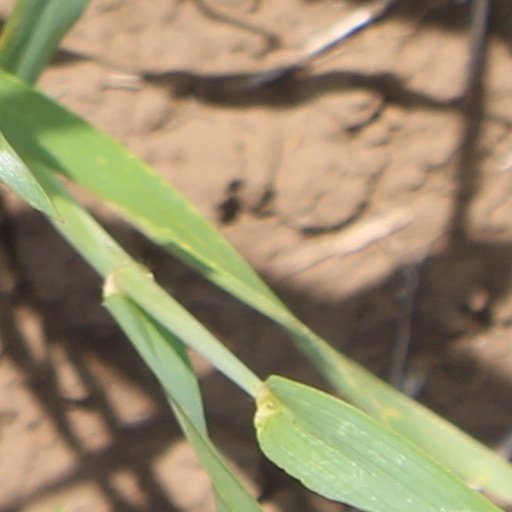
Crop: wheat